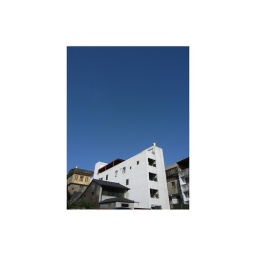
the blue sky in KinSan, Taipei